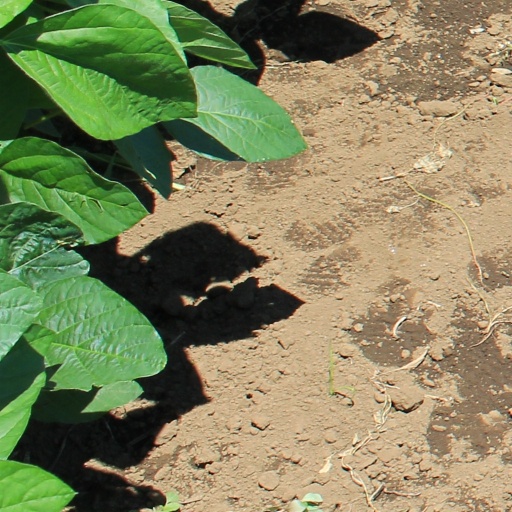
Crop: soybean